Adam Mansfeldt de Cardonnel-Lawson

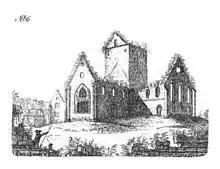
"View of Pluscarden Priory near Elgin", engraving from "Picturesque Antiquities of Scotland" (1788)

He contributed to the second volume of "Archæologia Scotica" a "Description of certain Roman Ruins discovered at Inveresk."